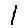
Label: 1